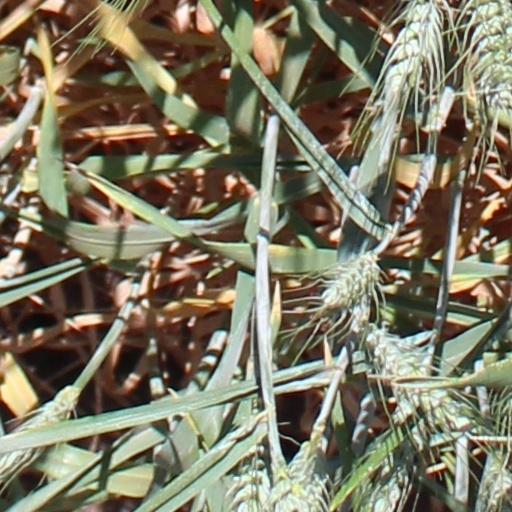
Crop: wheat